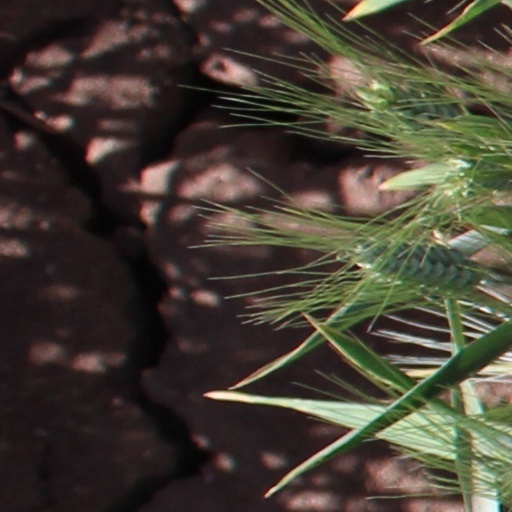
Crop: wheat